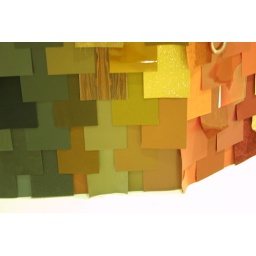
harmony in orange and green